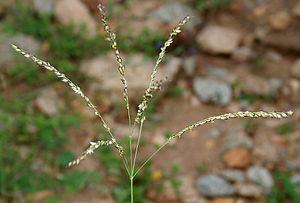
Alloteropsis cimicina est une espèce de plantes monocotylédones de la famille des Poaceae.